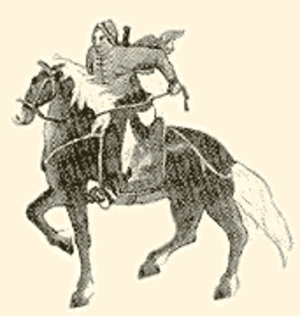
Les uniformes et armes des armées chinoises sont les tenues militaires et les armements des combattants et soldats chinois depuis l'époque de la première guerre de l'opium jusqu'à l'avènement de la République populaire de Chine.
Les Poings de la justice et de la concorde, également traduit par Poings d'harmonie et de justice ou Lutteurs pour la justice et la concorde ou la Milice de la justice et de la concorde étaient une société secrète chinoise, connue pour avoir déclenché l'épisode dit de la révolte des Boxers en 1899-1901. Devenue un mouvement de masse comptant entre cinquante et cent mille membres, la société mena des actions xénophobes, d'abord hostiles à la dynastie mandchoue des Qing, puis anti-occidentales, anti-japonaises et anti-chrétiennes. Le mouvement fut progressivement utilisé et canalisé par l'Empire de Chine pour lutter contre l'influence des puissances étrangères. La société secrète est surtout connue en Occident sous le nom de Boxers, car les membres de ses milices pratiquaient le kung fu, dit « boxe chinoise ».
Cao Futian, mort en 1901, était un résistant nationaliste Chinois et l'un des chefs des Boxeurs pendant la révolte des Boxers.